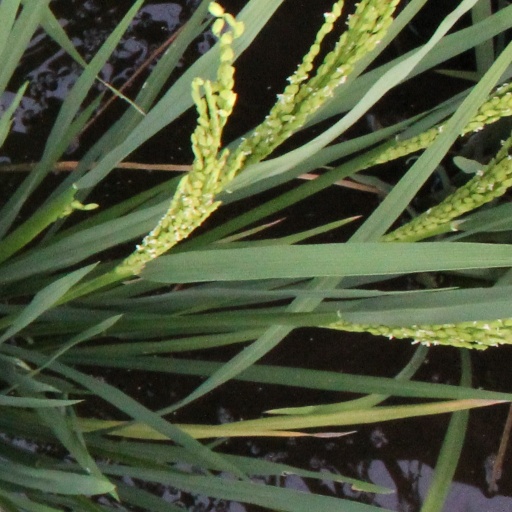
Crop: rice